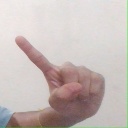
अक्षर: ए